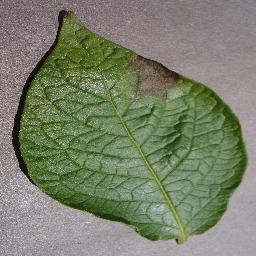
Label: Potato___Late_blight